Maracaibo Province (Venezuela)

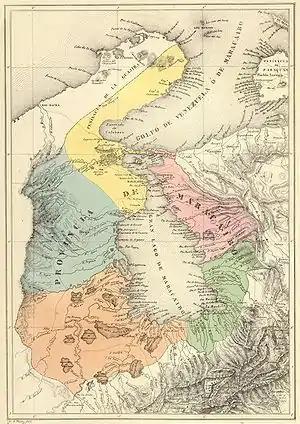
Province of Maracaibo, 1840

Maracaibo Province was a historical region of Venezuela that corresponds roughtly to the actual Zulia State.